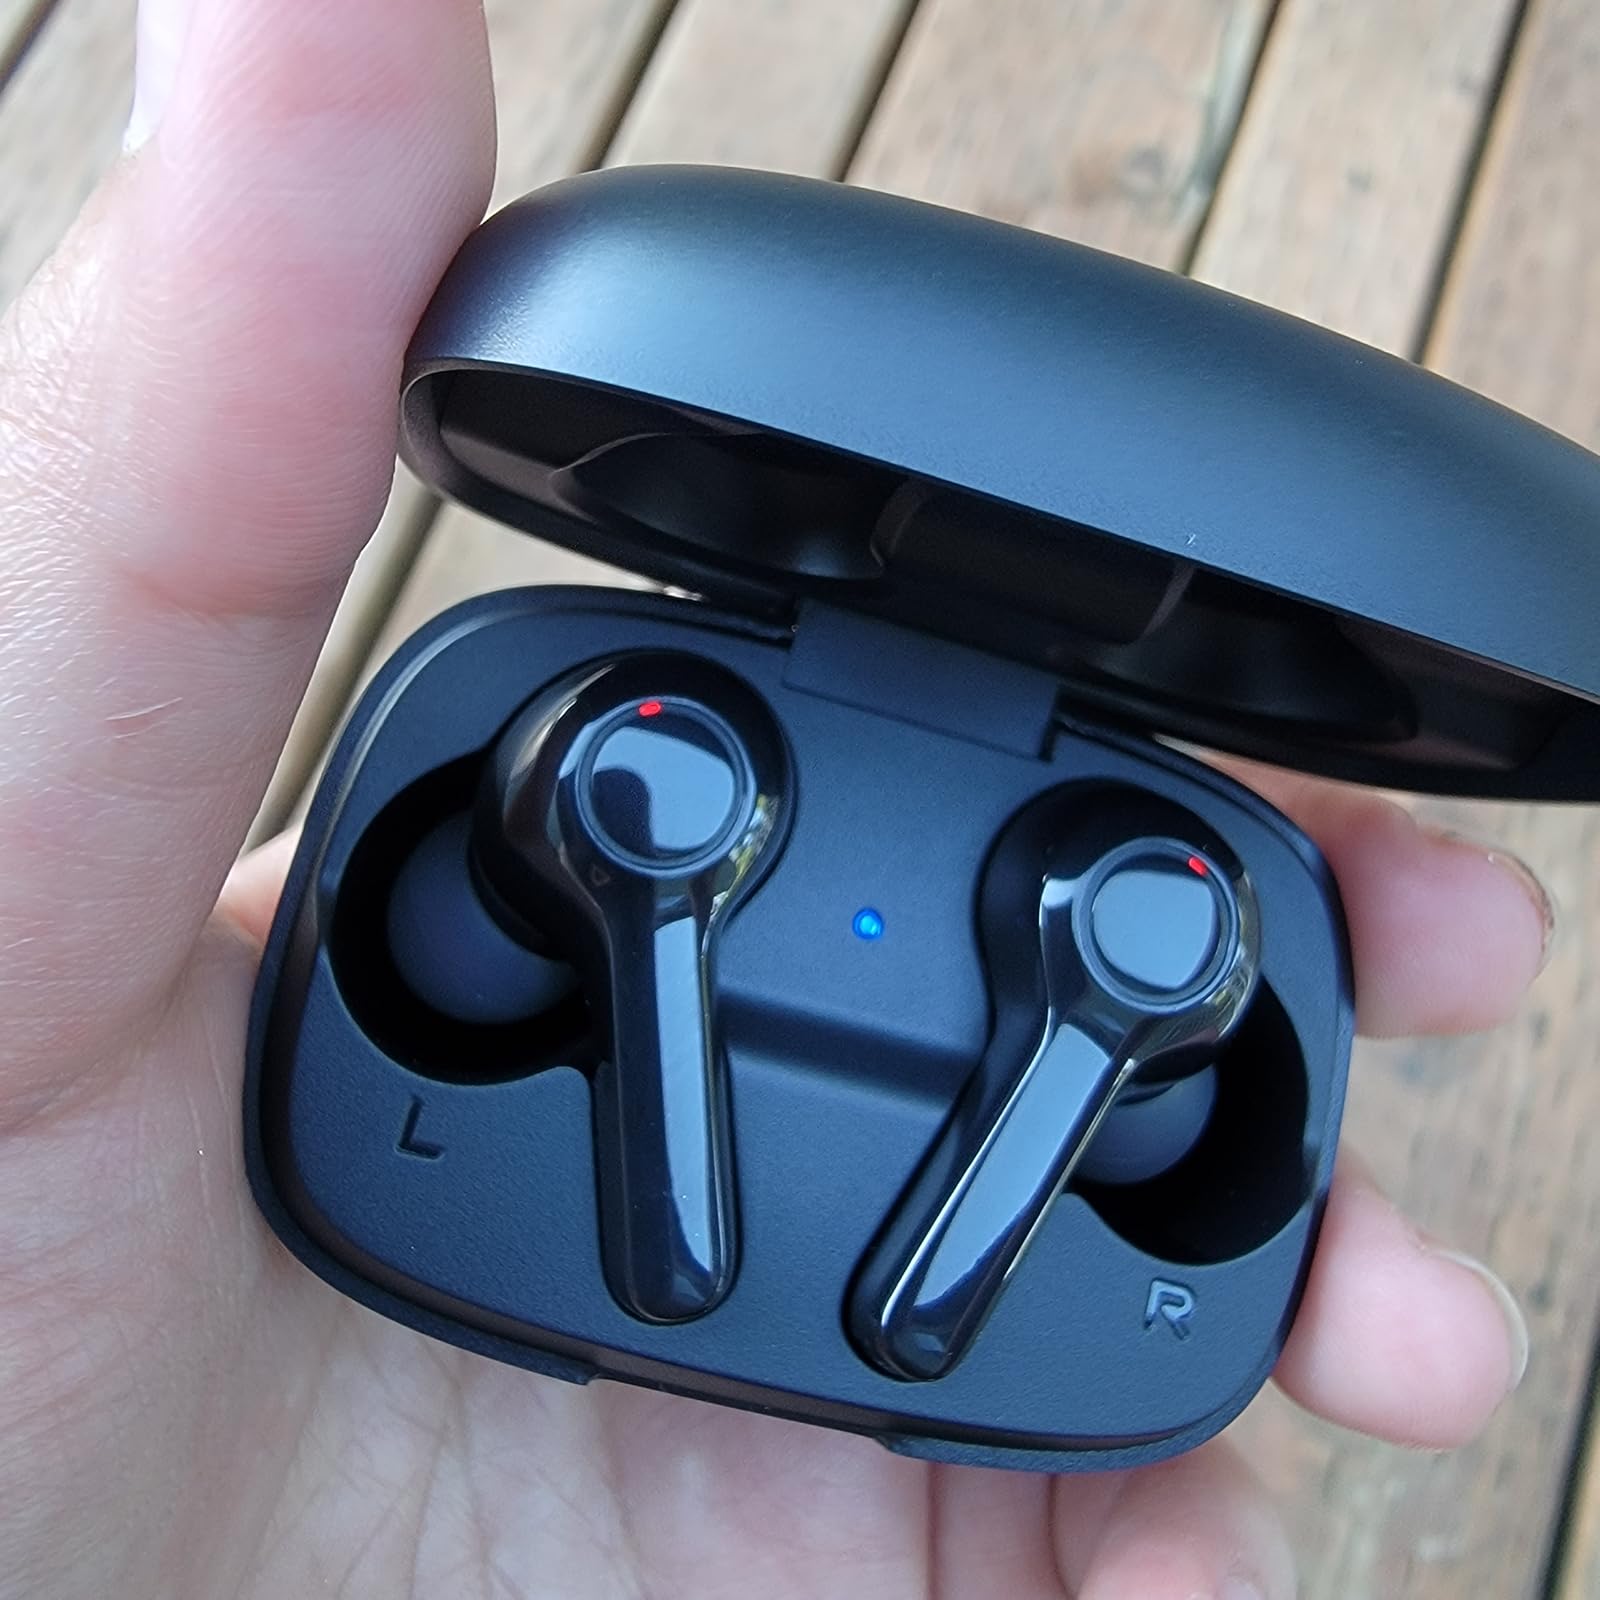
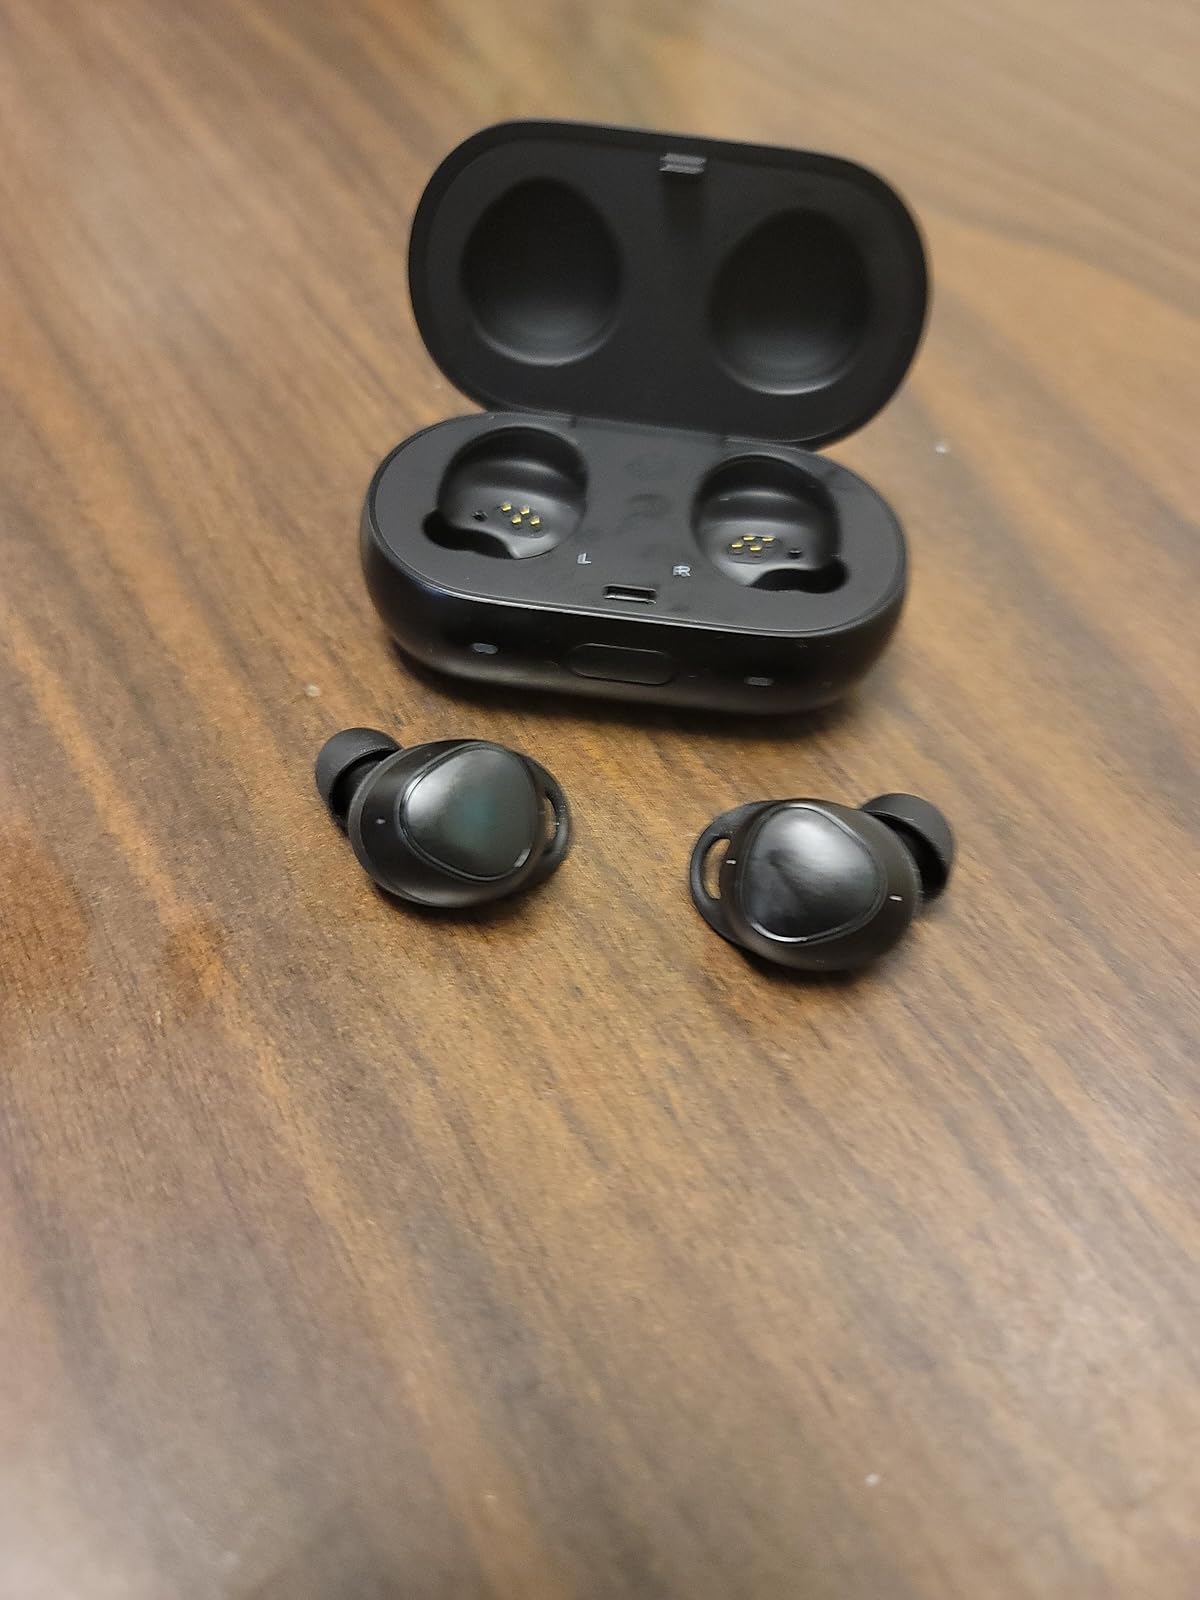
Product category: earbuds
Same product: no